Geology and geomorphology of Kahurangi National Park

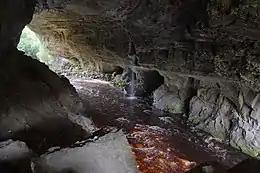
Ōpārara Arch, with Ōpārara River below coloured a reddish brown by natural tannins

Extensive glaciation of the Tasman Mountains during the Pleistocene has left many classic ”U” shaped valleys with hanging valley tributaries and glacial tarns — the Cobb Valley (approximately long) is a prime example. A number of low-rounded knobs of bedrock protrude from the valley floor near the head of the hydro lake in the Cobb Valley. These are small roche moutonnées and one of them, known as Trilobite Rock, contains some of the oldest fossils found in New Zealand dating to Middle Cambrian ( Ma) in age.